Light-gun shooter

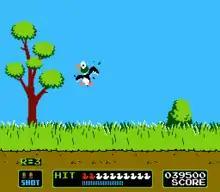
"Duck Hunt." The game is viewed through the eyes of the protagonist; the player is using a light gun controller to target an on-screen duck.

Targets in light-gun shooters may be threatening antagonists such as criminals, terrorists or zombies, or they may be inanimate objects such as apples or bottles. Although these games may be played without a light gun, the use of more conventional input methods has been deemed inferior. Light-gun shooters typically feature generic action or horror themes, though some later games employ more humorous, self-referential styles.